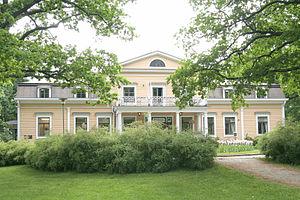
Le Manoir de Mukkula est un bâtiment et son parc situés dans le quartier de Mukkula à Lahti en Finlande.
Mukkula est un quartier de la ville de Lahti en Finlande.